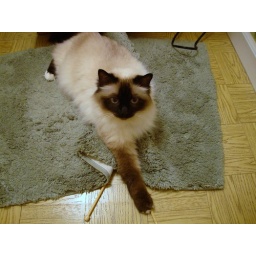
Panda loves to steal any wayward knitting needles, roll them into the bathroom and hide them under the bath mat.